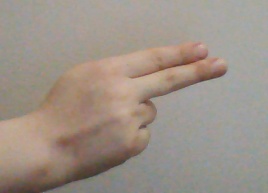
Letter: ain